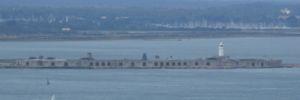
Hurst Castle, vue de l'île de Wight, Ile de Wight, Royaume-Uni